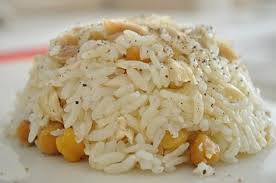
Yemek: pirinc_pilavi